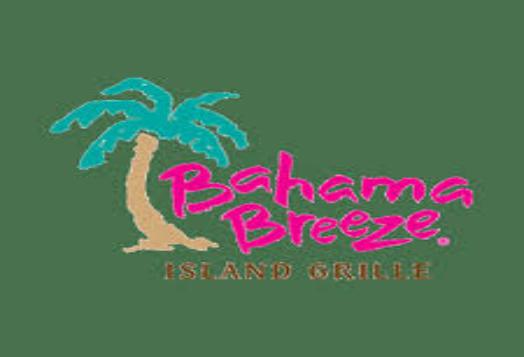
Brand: bahama breeze
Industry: Leisure